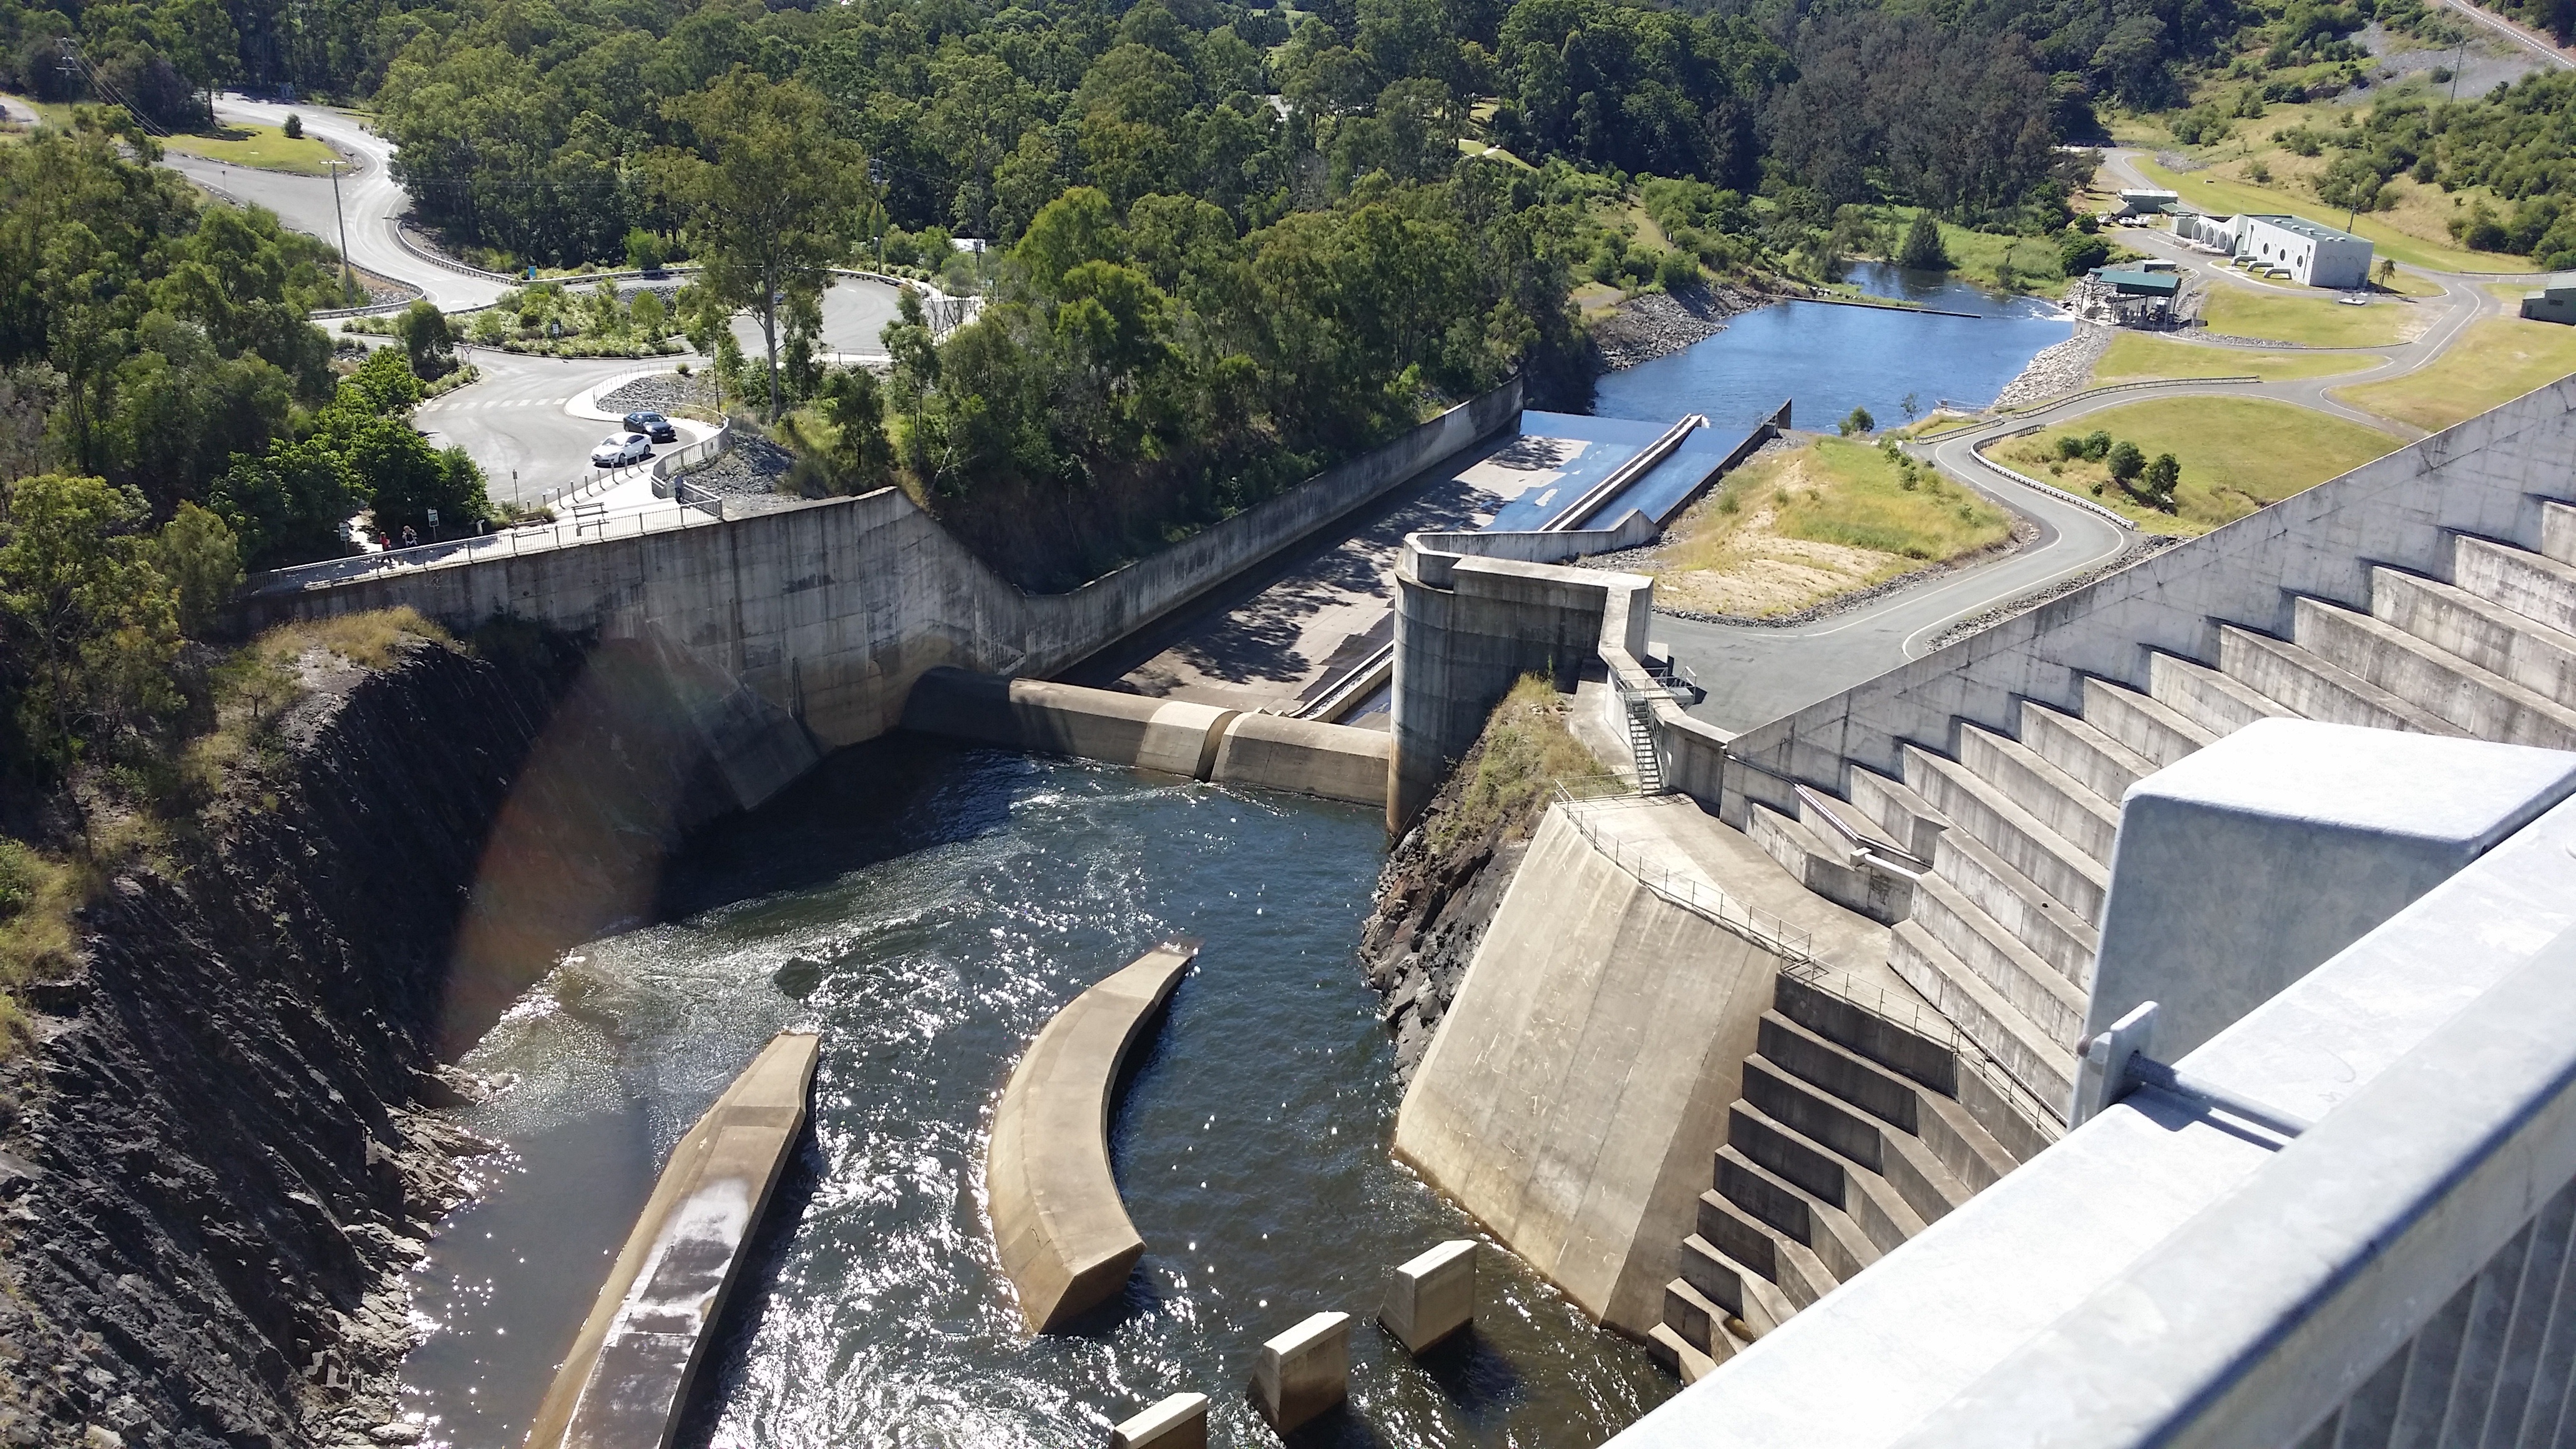
water, bridge, transport, scenery, fresh, dam, reservoir, waterway, hinze dam, hinze, australia, infrastructure, queensland, aerial photography, geological phenomenon